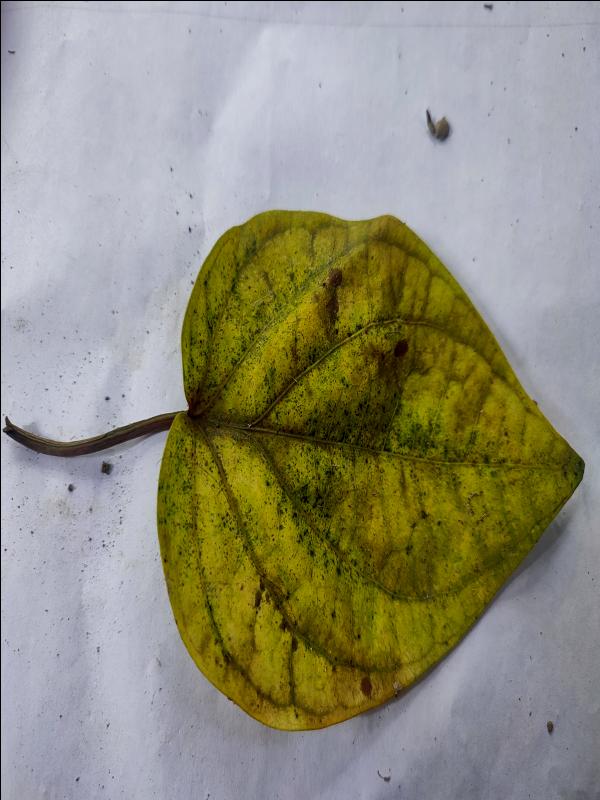
Label: Dried_Leaf